Petah Tikva

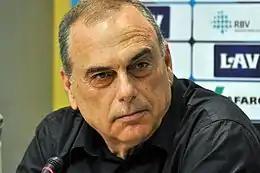
Avram Grant

Petah Tikva's history of government goes back to 1880, when the pioneers elected a council of seven members to run the new colony. From 1880 to 1921, members of the council were David Meir Guttman, Yehoshua Stampfer, Ze'ev Wolf Branda, Abraham Ze'ev Lipkis, Yitzhak Goldenhirsch, Chaim Cohen-Rice, Moshe Gissin, Shlomo Zalman Gissin and Akiva Librecht. This governing body was declared a local council in 1921, and Petah Tikva became a city in 1937. Kadima, the political party founded by former Israeli prime minister Ariel Sharon, had its headquarters in Petah Tikva.